Cup (unit)

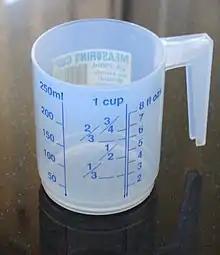
A simple plastic measuring cup, capable of holding the volume one "metric cup" with a scale for US fluid ounces

The cup is a cooking measure of volume, commonly associated with cooking and serving sizes. In the US customary system, it is equal to . Because actual drinking cups may differ greatly from the size of this unit, standard measuring cups may be used, with a metric cup commonly being rounded up to 240 millilitres ("legal cup"), but 250 ml is also used depending on the measuring scale.